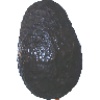
Label: avocado